Question: Please indicate a possible affordance area of the knife that can be used for cutting
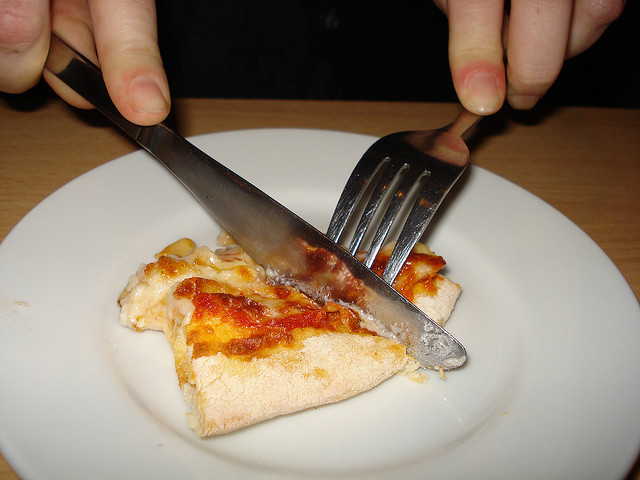
Answer: [205.5, 170, 485.5, 387]